Wong Chin-chu

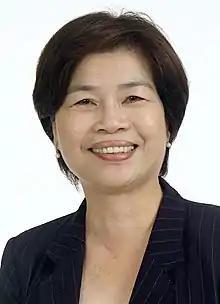

Wong Chin-chu (born 31 January 1947) is a Taiwanese educator and politician. She was a member of the Legislative Yuan from 1993 to 2001. Wong stepped down in the midst of her third term, as she was elected magistrate of Changhua County later that year. She served as magistrate until 2005. In 2007, Wong was named the minister of the Council for Cultural Affairs, a position she left in 2008 to be reelected to the legislature.